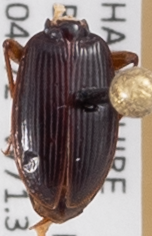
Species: Synuchus impunctatus
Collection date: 2021-07-28
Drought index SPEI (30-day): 1.184
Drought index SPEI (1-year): -1.034
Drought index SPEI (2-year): -0.62